Spritsail

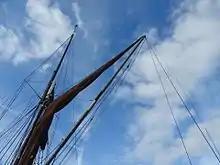
Mainsail fully brailed and stowed on SB Xylonite. The head of the diagonal sprit is steadied by the vangs.

This fine control of the sail without need for the crew to leave the deck, is achieved by "brailing up". Rather than lowering the mainsail, it is gathered up against its own luff and head by means of lines called "brails". This technique is an effective way of stowing the mainsail and gives fine control over the power obtained from the sail. In narrow channels, and in the lee of tall buildings the mailsail and mizzen are brailed and the bowsprit topped up, and she sails on topsail and foresail alone. A gaff rig was far more suitable for heavy weather and long sea passages, but when a gaff rigged vessel drops the mainsail, the topsail cannot be used. The gaff, attached to the mainsail, is required aloft to set the topsail.